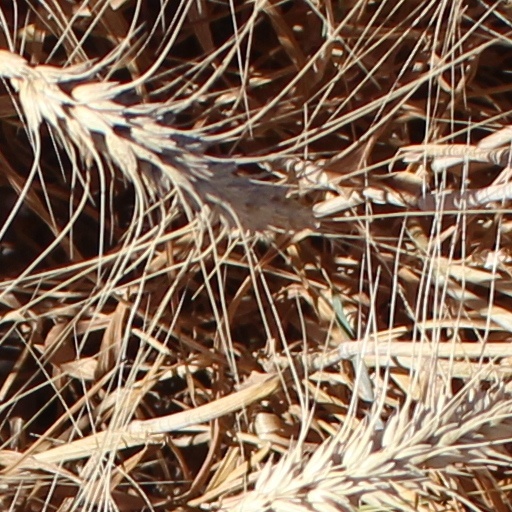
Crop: wheat